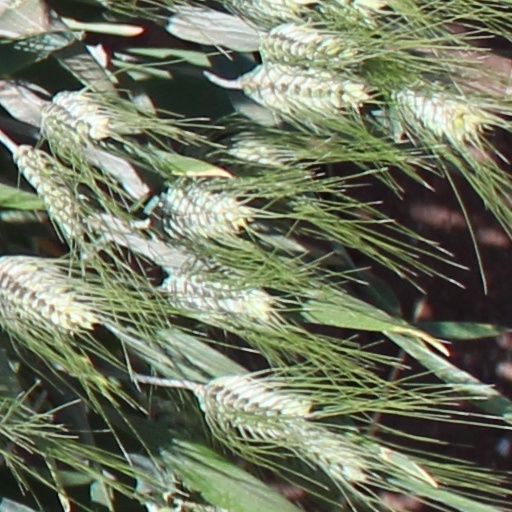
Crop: wheat